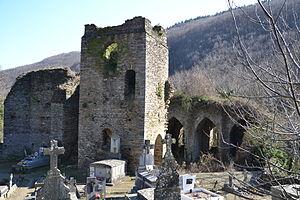
Ancienne église paroissiale de La Tourette-Cabardès et de Miraval-Cabardès
La Tourette-Cabardès est une commune française, située dans le département de l'Aude en région Occitanie.
L’église Saint-Pierre de Vals est située à La Tourette-Cabardès dans l'Aude.